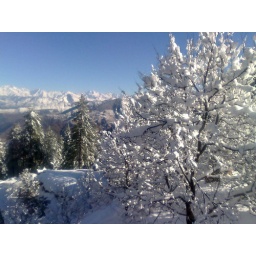
apple trees and shivalik mountains around Nankhari village